Shapur IV

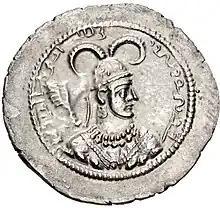
Drachm of Shapur IV minted during the reign of his father Yazdegerd I

Shapur IV ( "Šāhpuhr"), was king of Sasanian Armenia from 415 to 420, who briefly ruled the Sasanian Empire in 420. The only witnesses to this brief reign are the 5th century Armenian historians Łazar Pʿarpecʿi and Movses Khorenatsʿi, and the Mandaean "Book of Kings", in which he appears as "King Shābur, son of Yazdiger."